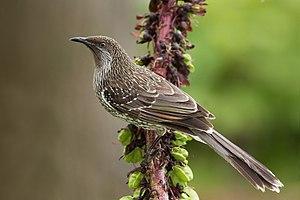
Ceci est une liste des oiseaux endémiques ou quasi-endémiques d'Australie.